Salles-sur-Mer

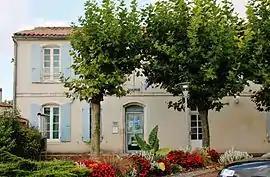
The town hall in Salles-sur-Mer

Salles-sur-Mer is a commune in the Charente-Maritime department, region of Nouvelle-Aquitaine (formerly Poitou-Charentes), southwestern France.